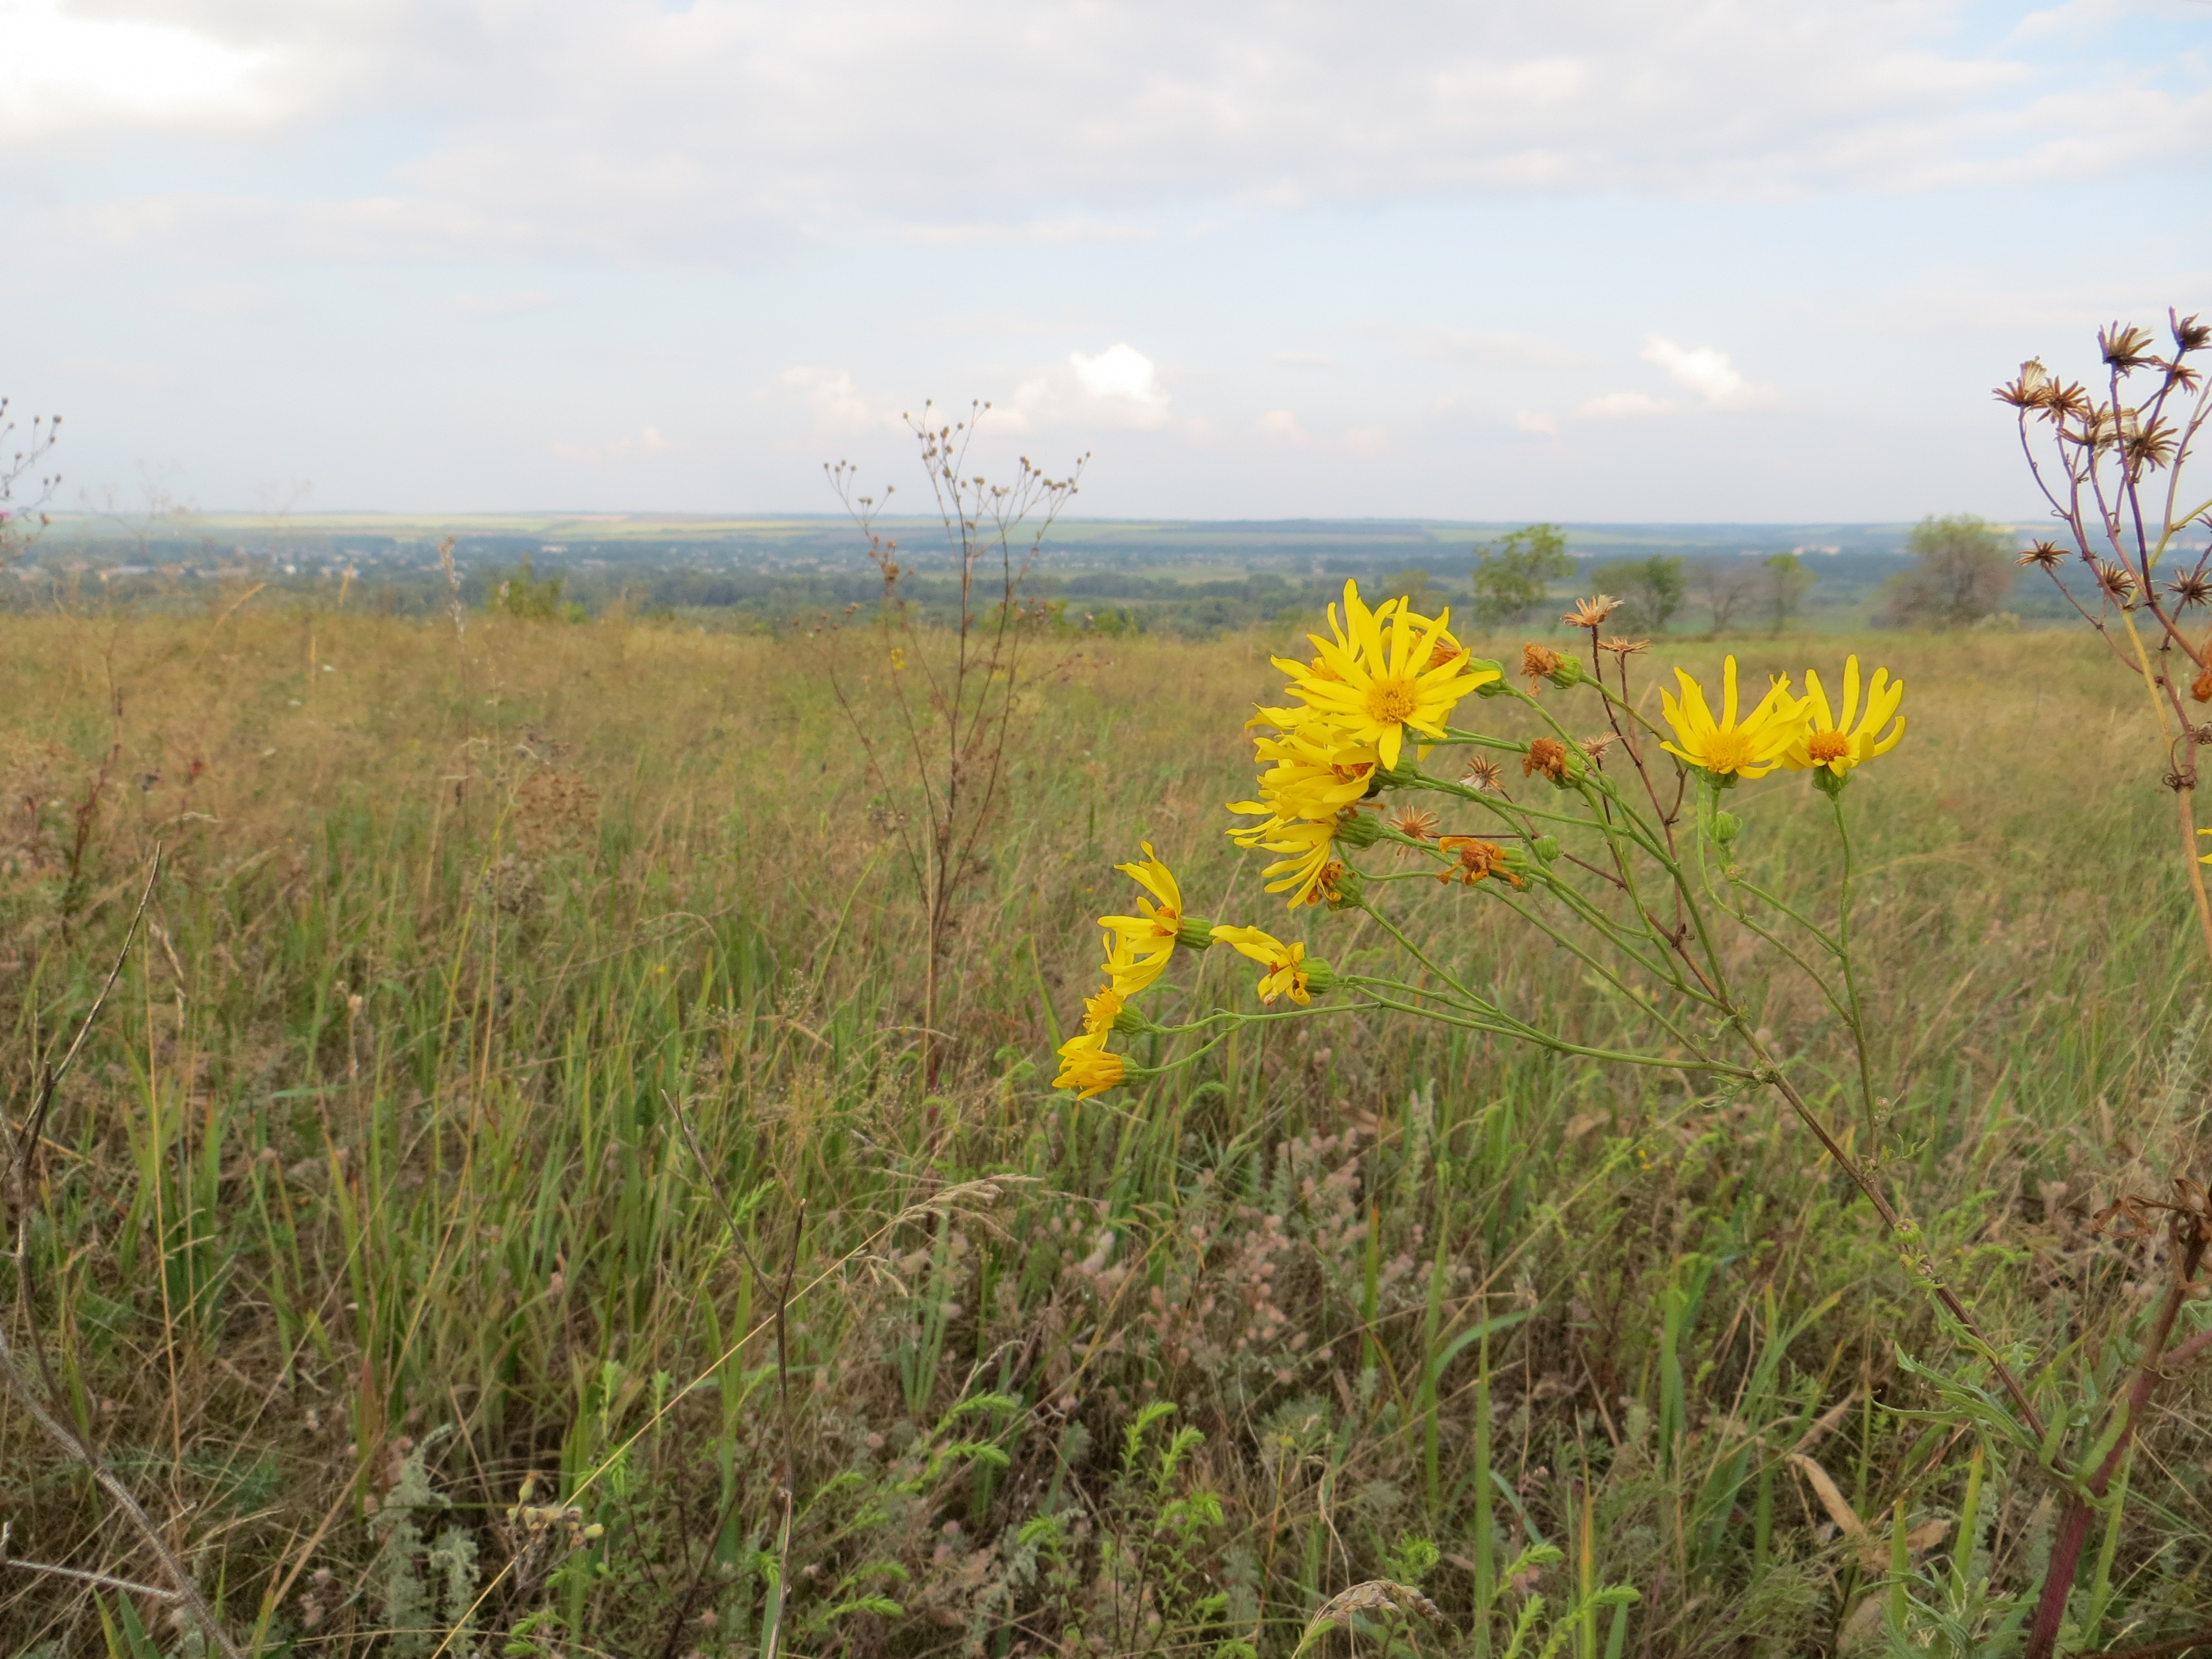
steppe, ukraine, flowers, yellow, field, ecology, natural, nature, sky, grass, summer, plant, cloud, flower, natural landscape, water, herbaceous plant, plain, grassland, landscape, flowering plant, prairie, horizon, subshrub, pasture, wildlife, Forb, wind, shrubland, wetland, wildflower, plant stem, savanna, sunflower, poales, twig, bog, chaparral